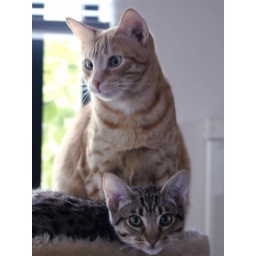
Cleo is only interested in sitting atop their tree when Milo wants to be there